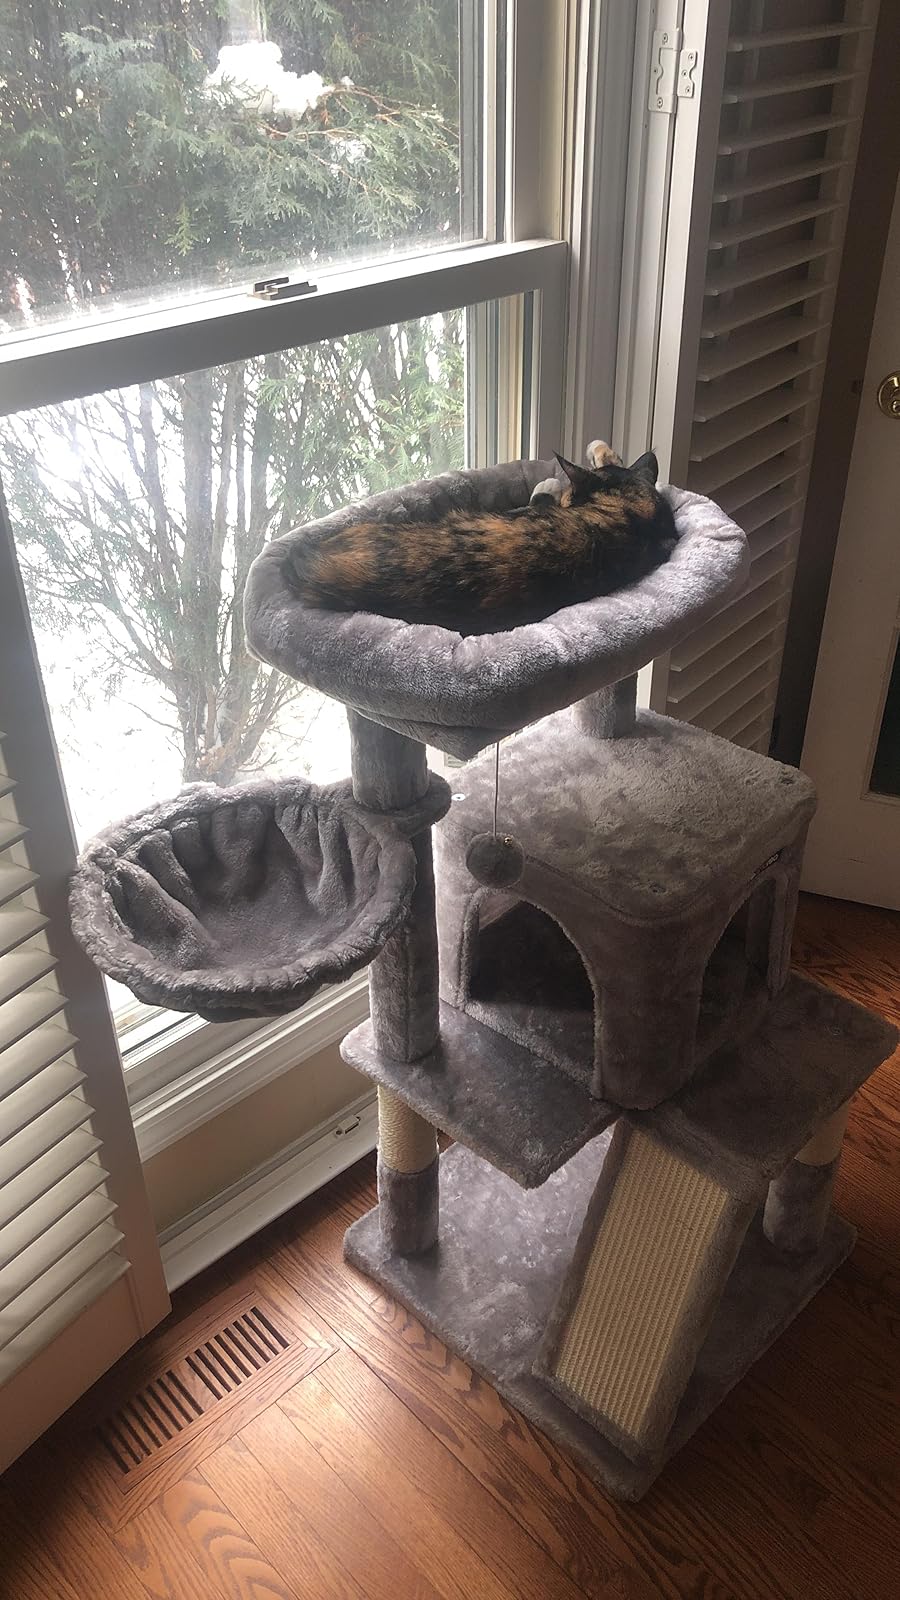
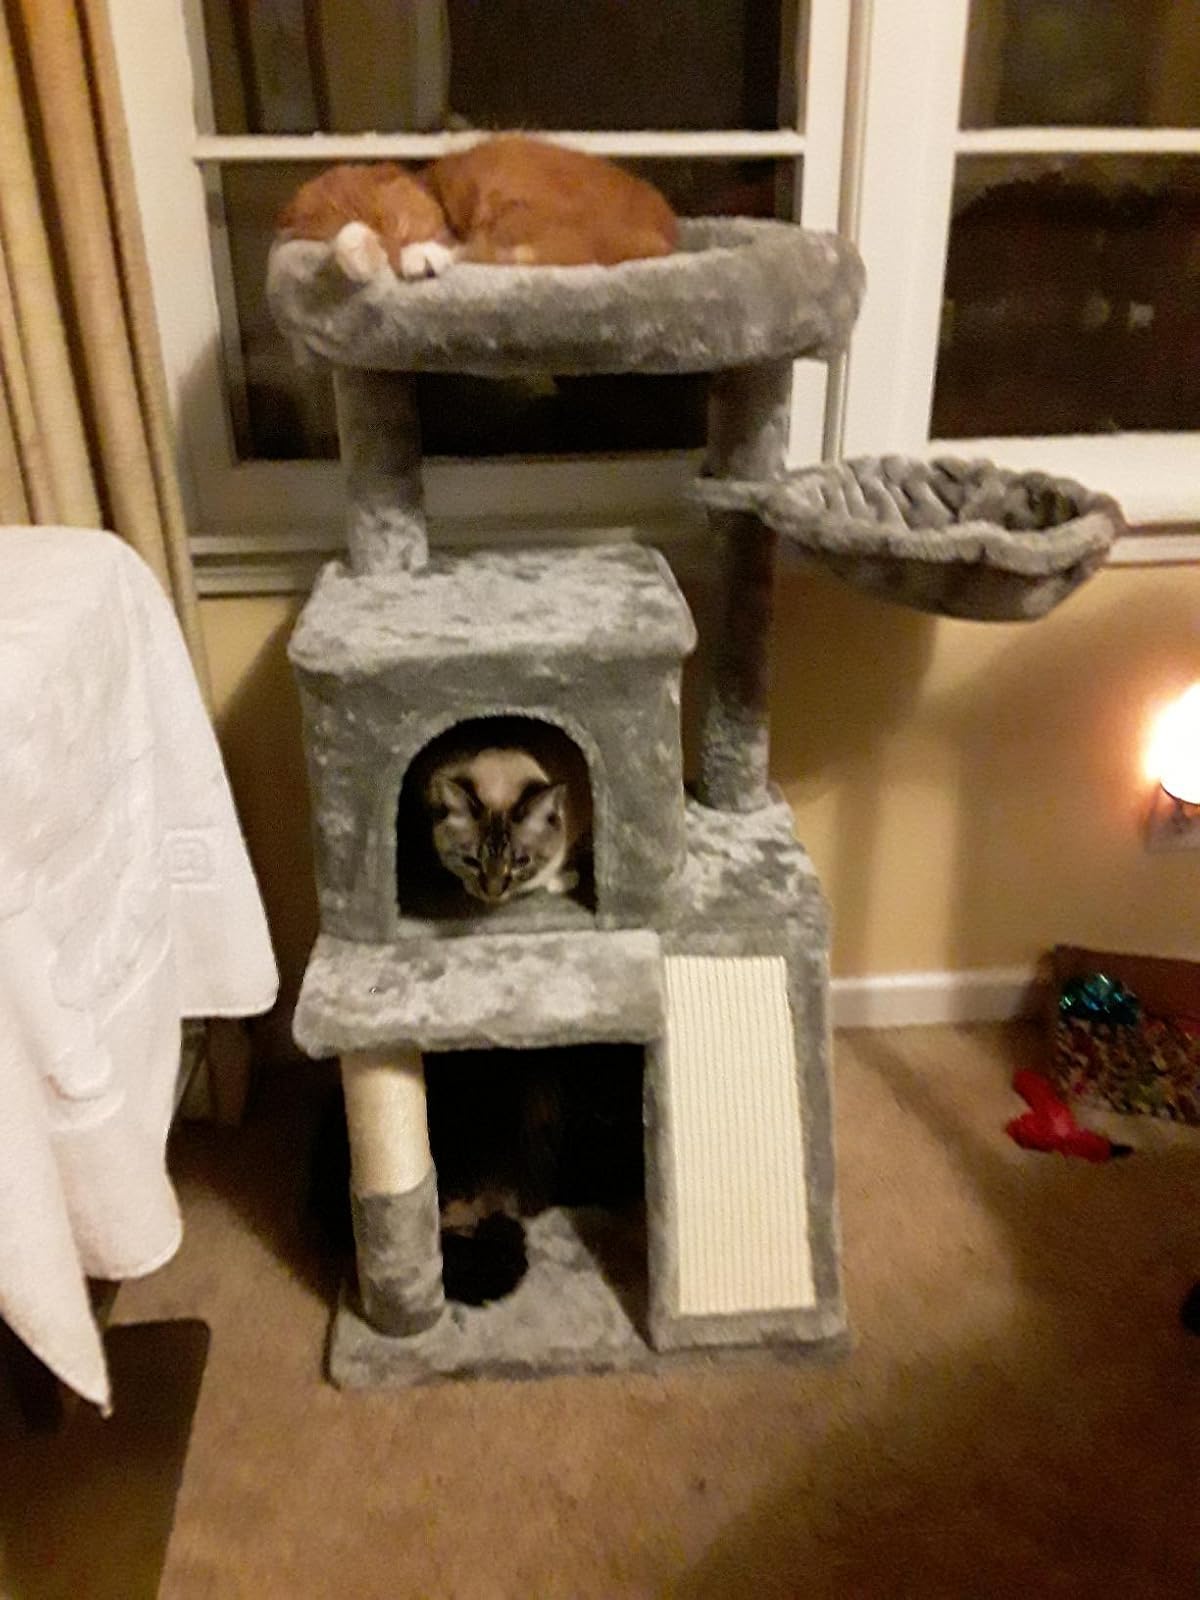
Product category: items_cat tree
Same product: yes